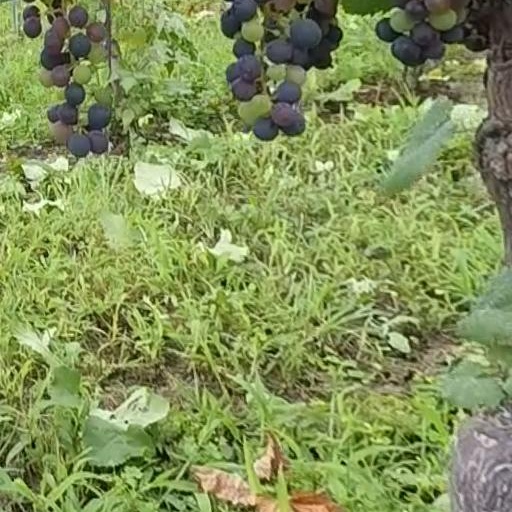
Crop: grape